Marquess of Assche

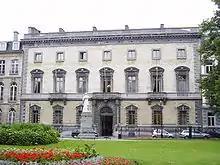
The palace of the Marquess of Assche, in Brussels, by architect Alphonse Balat, originally a private residence, since 1948 seat of a superior court: the Belgian Council of State

Marquess of Assche is a title belonging to the Belgian nobility, Assche is the old writing of the city of Asse. The Margraveships still stands today and belongs to the House "van der Noot". Today the current Marquess of Assche still resides in Belgium.